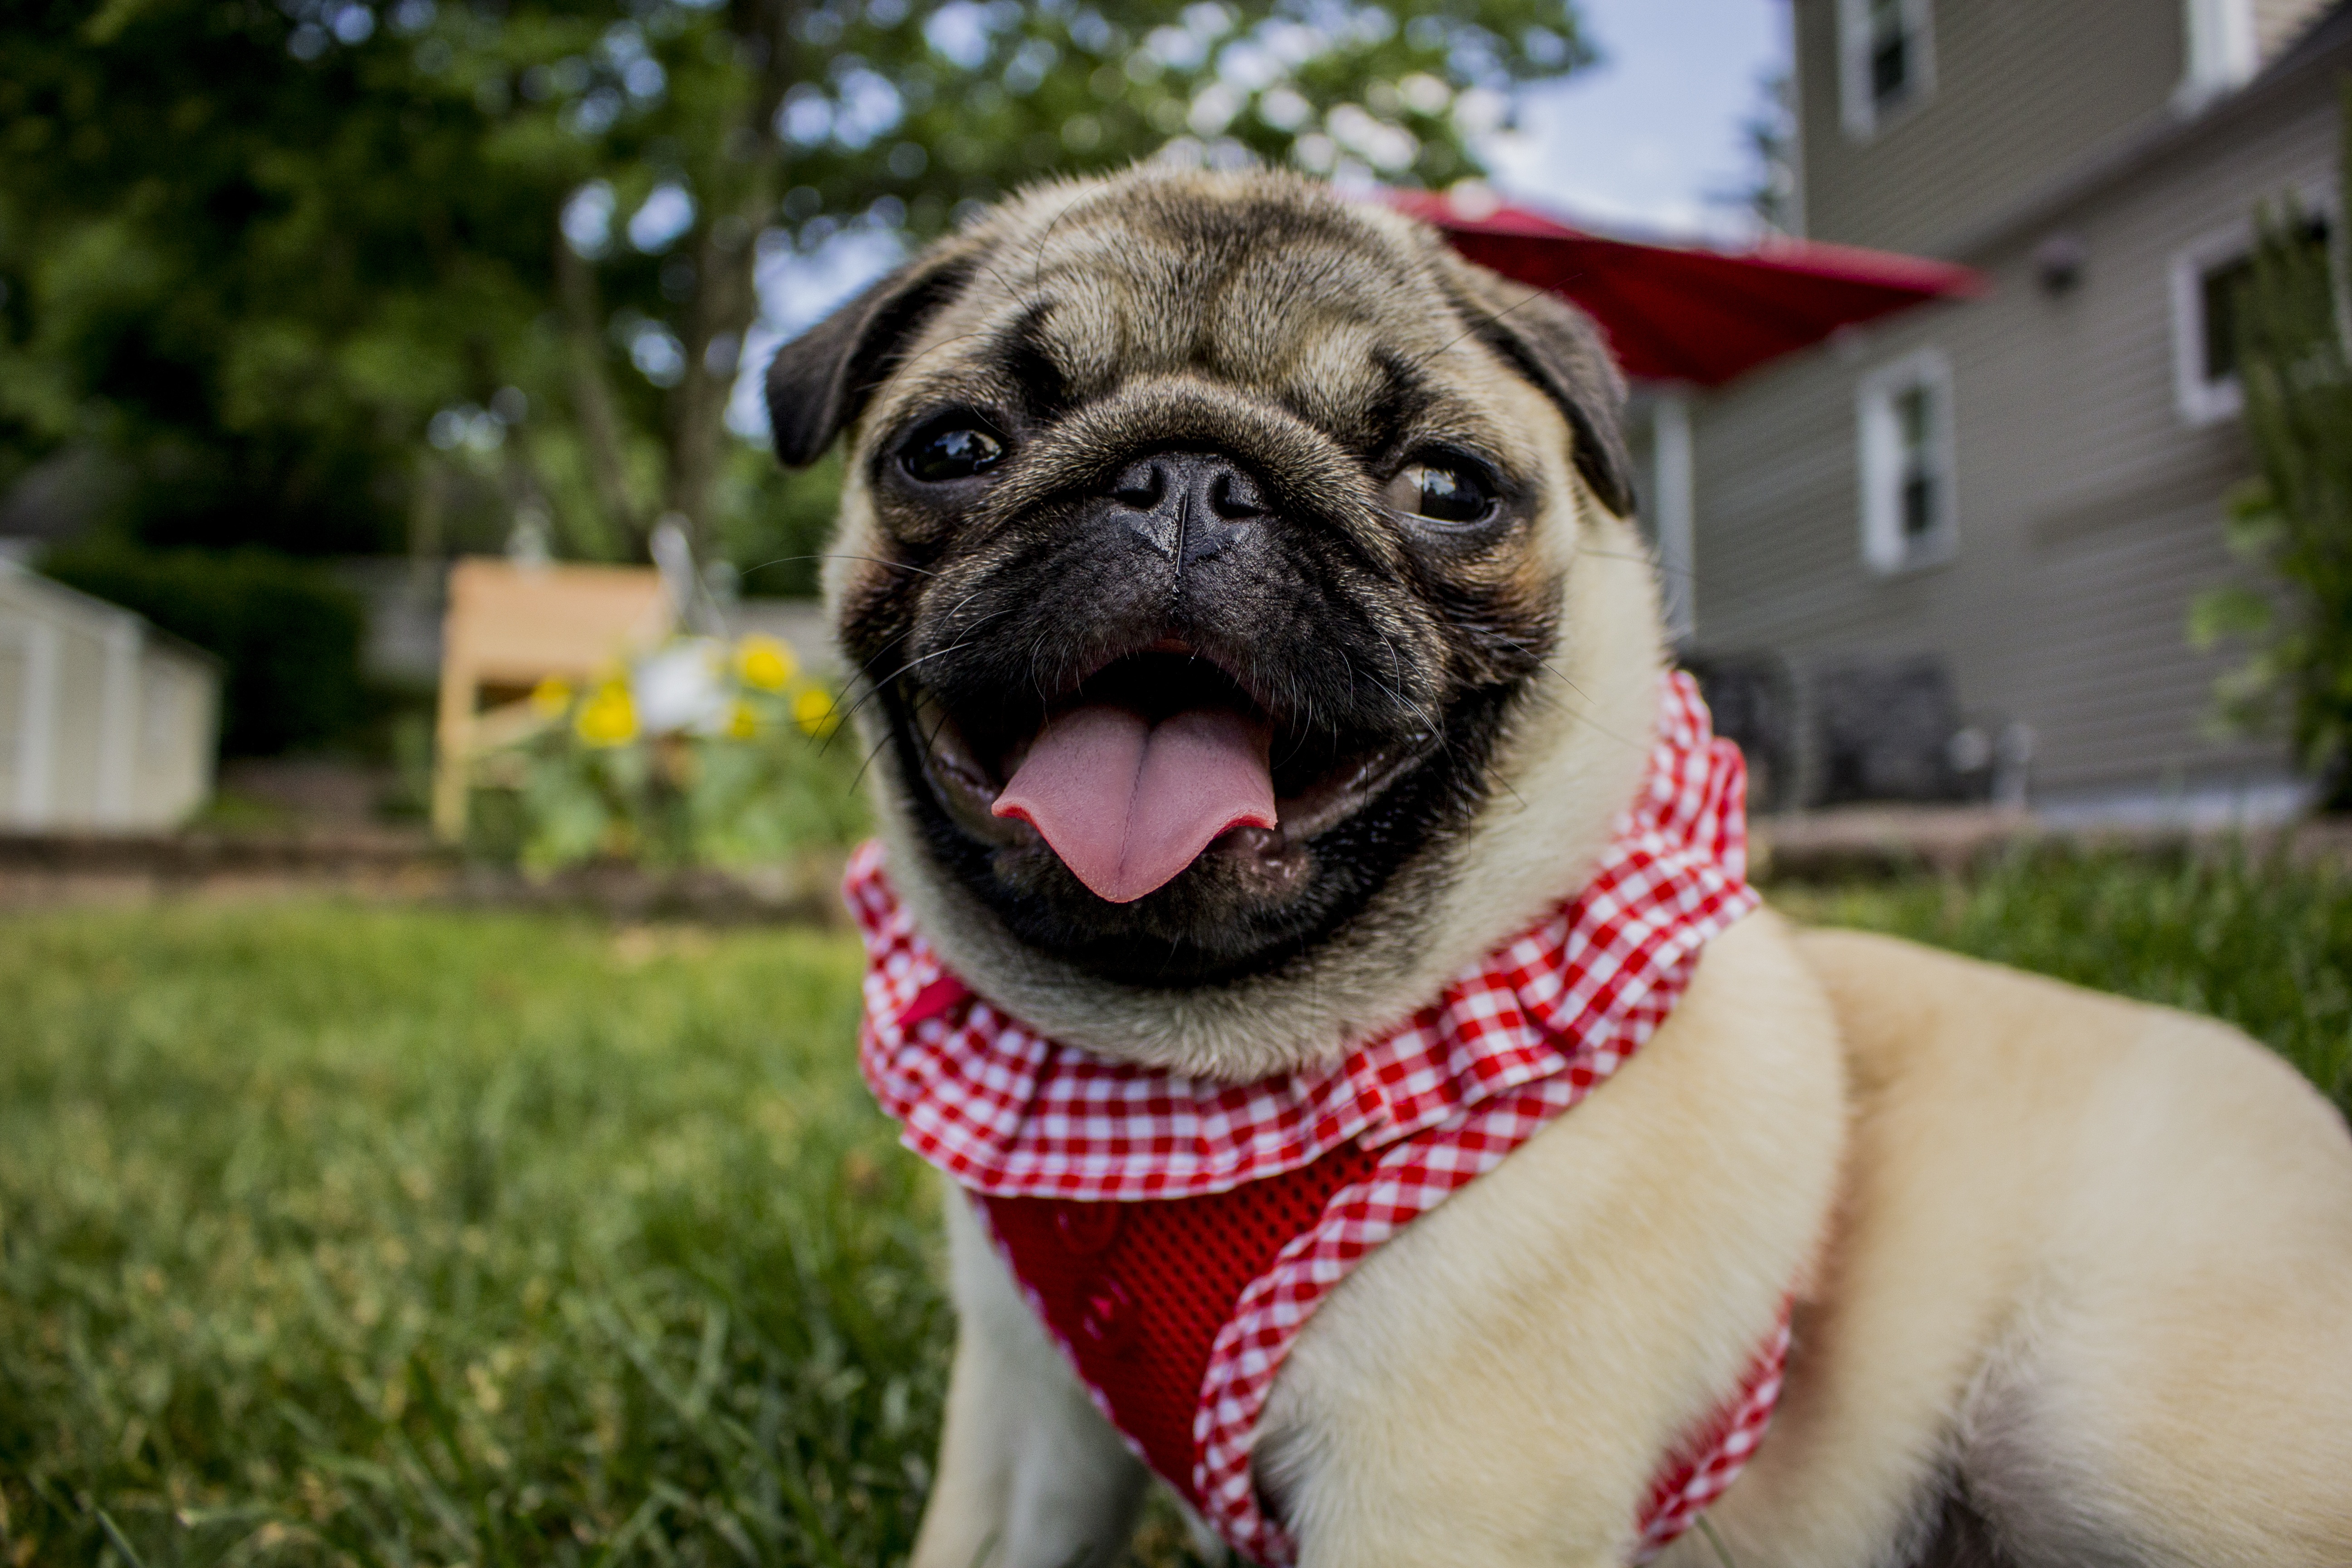
puppy, dog, animal, cute, canine, pet, mammal, fawn, pug, clown, face, vertebrate, funny, expression, breed, doggy, comical, wrinkly, dog like mammal, dog crossbreeds